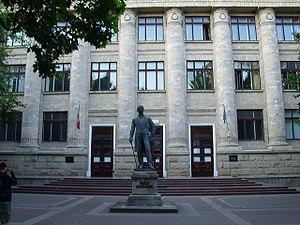
La Bibliothèque nationale de Moldavie est située sur la rue du 31 août 1989 à Chişinău. Elle a été fondée le 22 août 1832. L'architecte de l'édifice est A. Ambartumian.